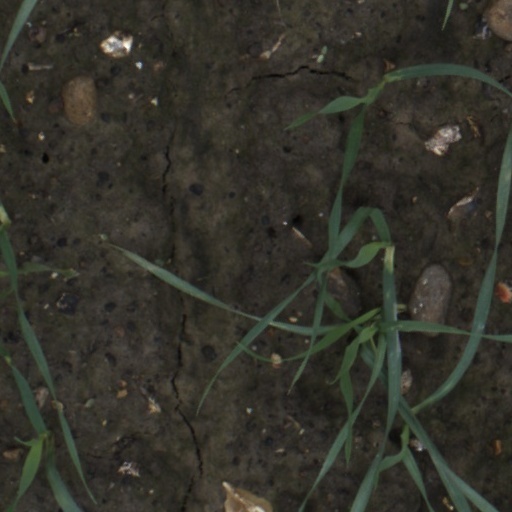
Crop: wheat